Jack Doohan

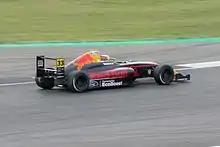
Doohan at the 2018 F4 British Championship

Doohan started his single-seater career at the age of 15 in the F4 British Championship with the TRS Arden Junior Racing Team, alongside fellow Red Bull junior Dennis Hauger. He scored three wins throughout the season, with his first car racing victory coming at Thruxton. The Australian finished fifth in the standings, just one point behind Hauger.